Pittsburgh Panthers football

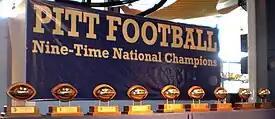
Some of Pitt's national championship trophies

The University of Pittsburgh claims nine national championships in football. Eight of these claims (1915, 1916, 1918, 1929, 1931, 1936, 1937, and 1976) are taken from the total of 11 seasons in which the Panthers have been selected as a national champion by a "major selector" as determined by the Official NCAA Records Book. In addition, Pitt also claims a national championship for the 1934 season. The university bases its claim for the five national championships from 1929 to 1937 on a 1967 article by Dan Jenkins of "Sports Illustrated".